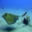
Label: ray